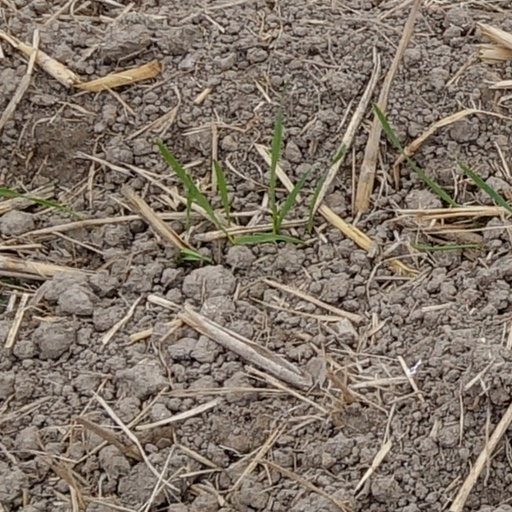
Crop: wheat